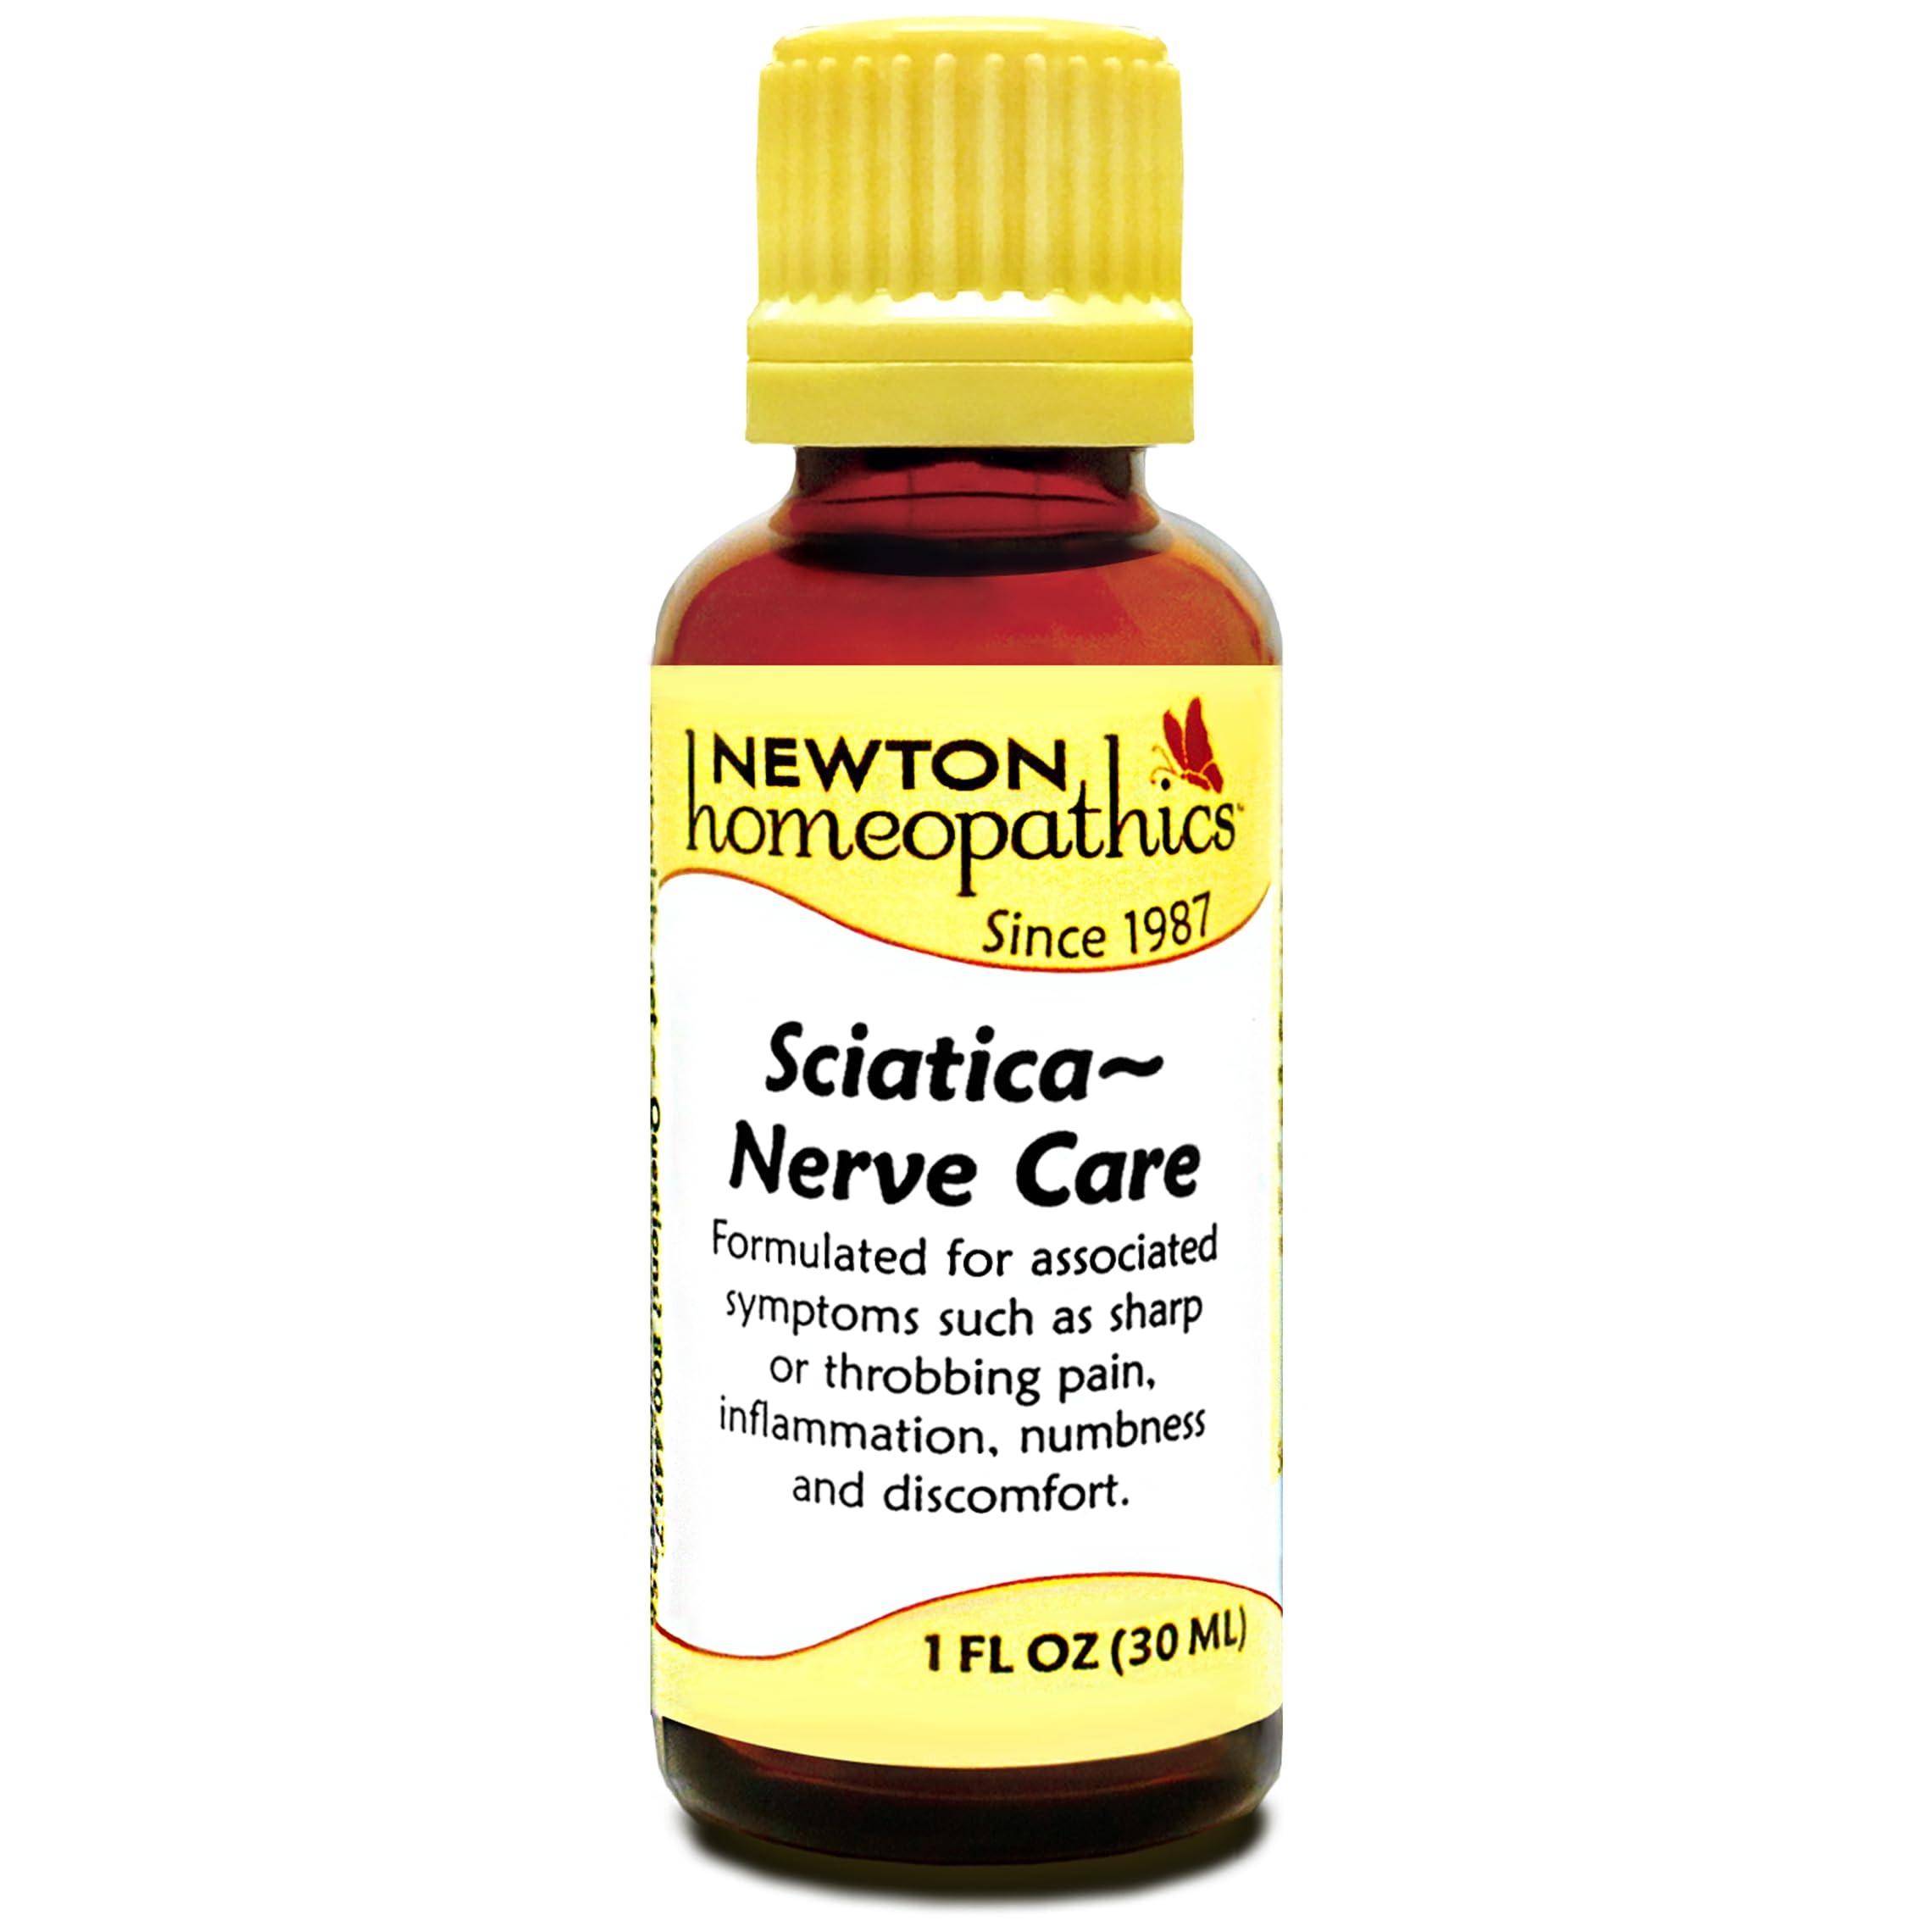
Item Name: Newton Homeopathics Sciatica~Nerve Care - 1 Oz Liquid
Bullet Point 1: Homeopathic Formulated for Sciatica, Nerve Symptoms; Sharp or Throbbing Pain, Inflammation, Numbness, Discomfort
Bullet Point 2: Natural and Easy to Use for the Entire Family including Pets; No Expiration Date
Bullet Point 3: Preserved with Organic Inactive Ingredient: USP Gluten-free, Non-GMO, Organic Cane Alcohol
Bullet Point 4: Approximately 100 Adult Doses per Amber Glass Bottle with Euro Dropper
Bullet Point 5: No Known Food, Drug, Herbal Interactions, Side Effects, Physical Addiction
Value: 1.0
Unit: Fl Oz

Price: 19.25